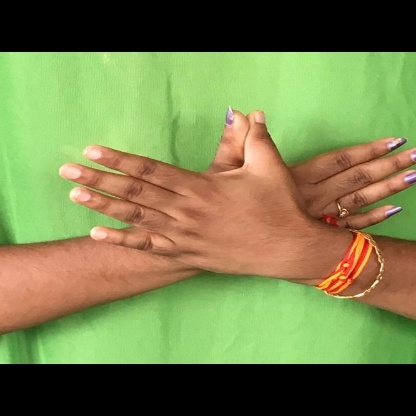
Mudra: Garuda